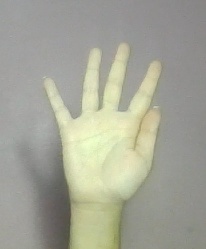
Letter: sheen